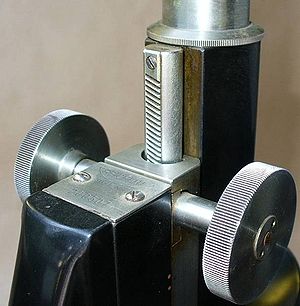
Mikroskop / Mekaniske dele af et mikroskop
Et mikroskop bruges til at danne et forstørret billede af et objekt. Ordet mikroskop er sammensat af følgende græske ord: mikrós for lille samt skopein for at betragte.